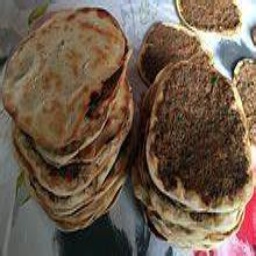
Label: lahmacun